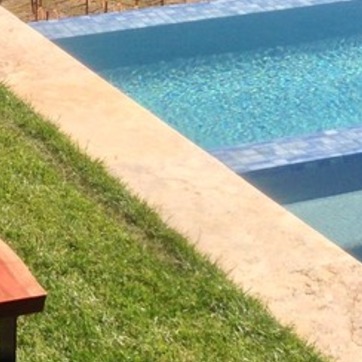
Material: stone